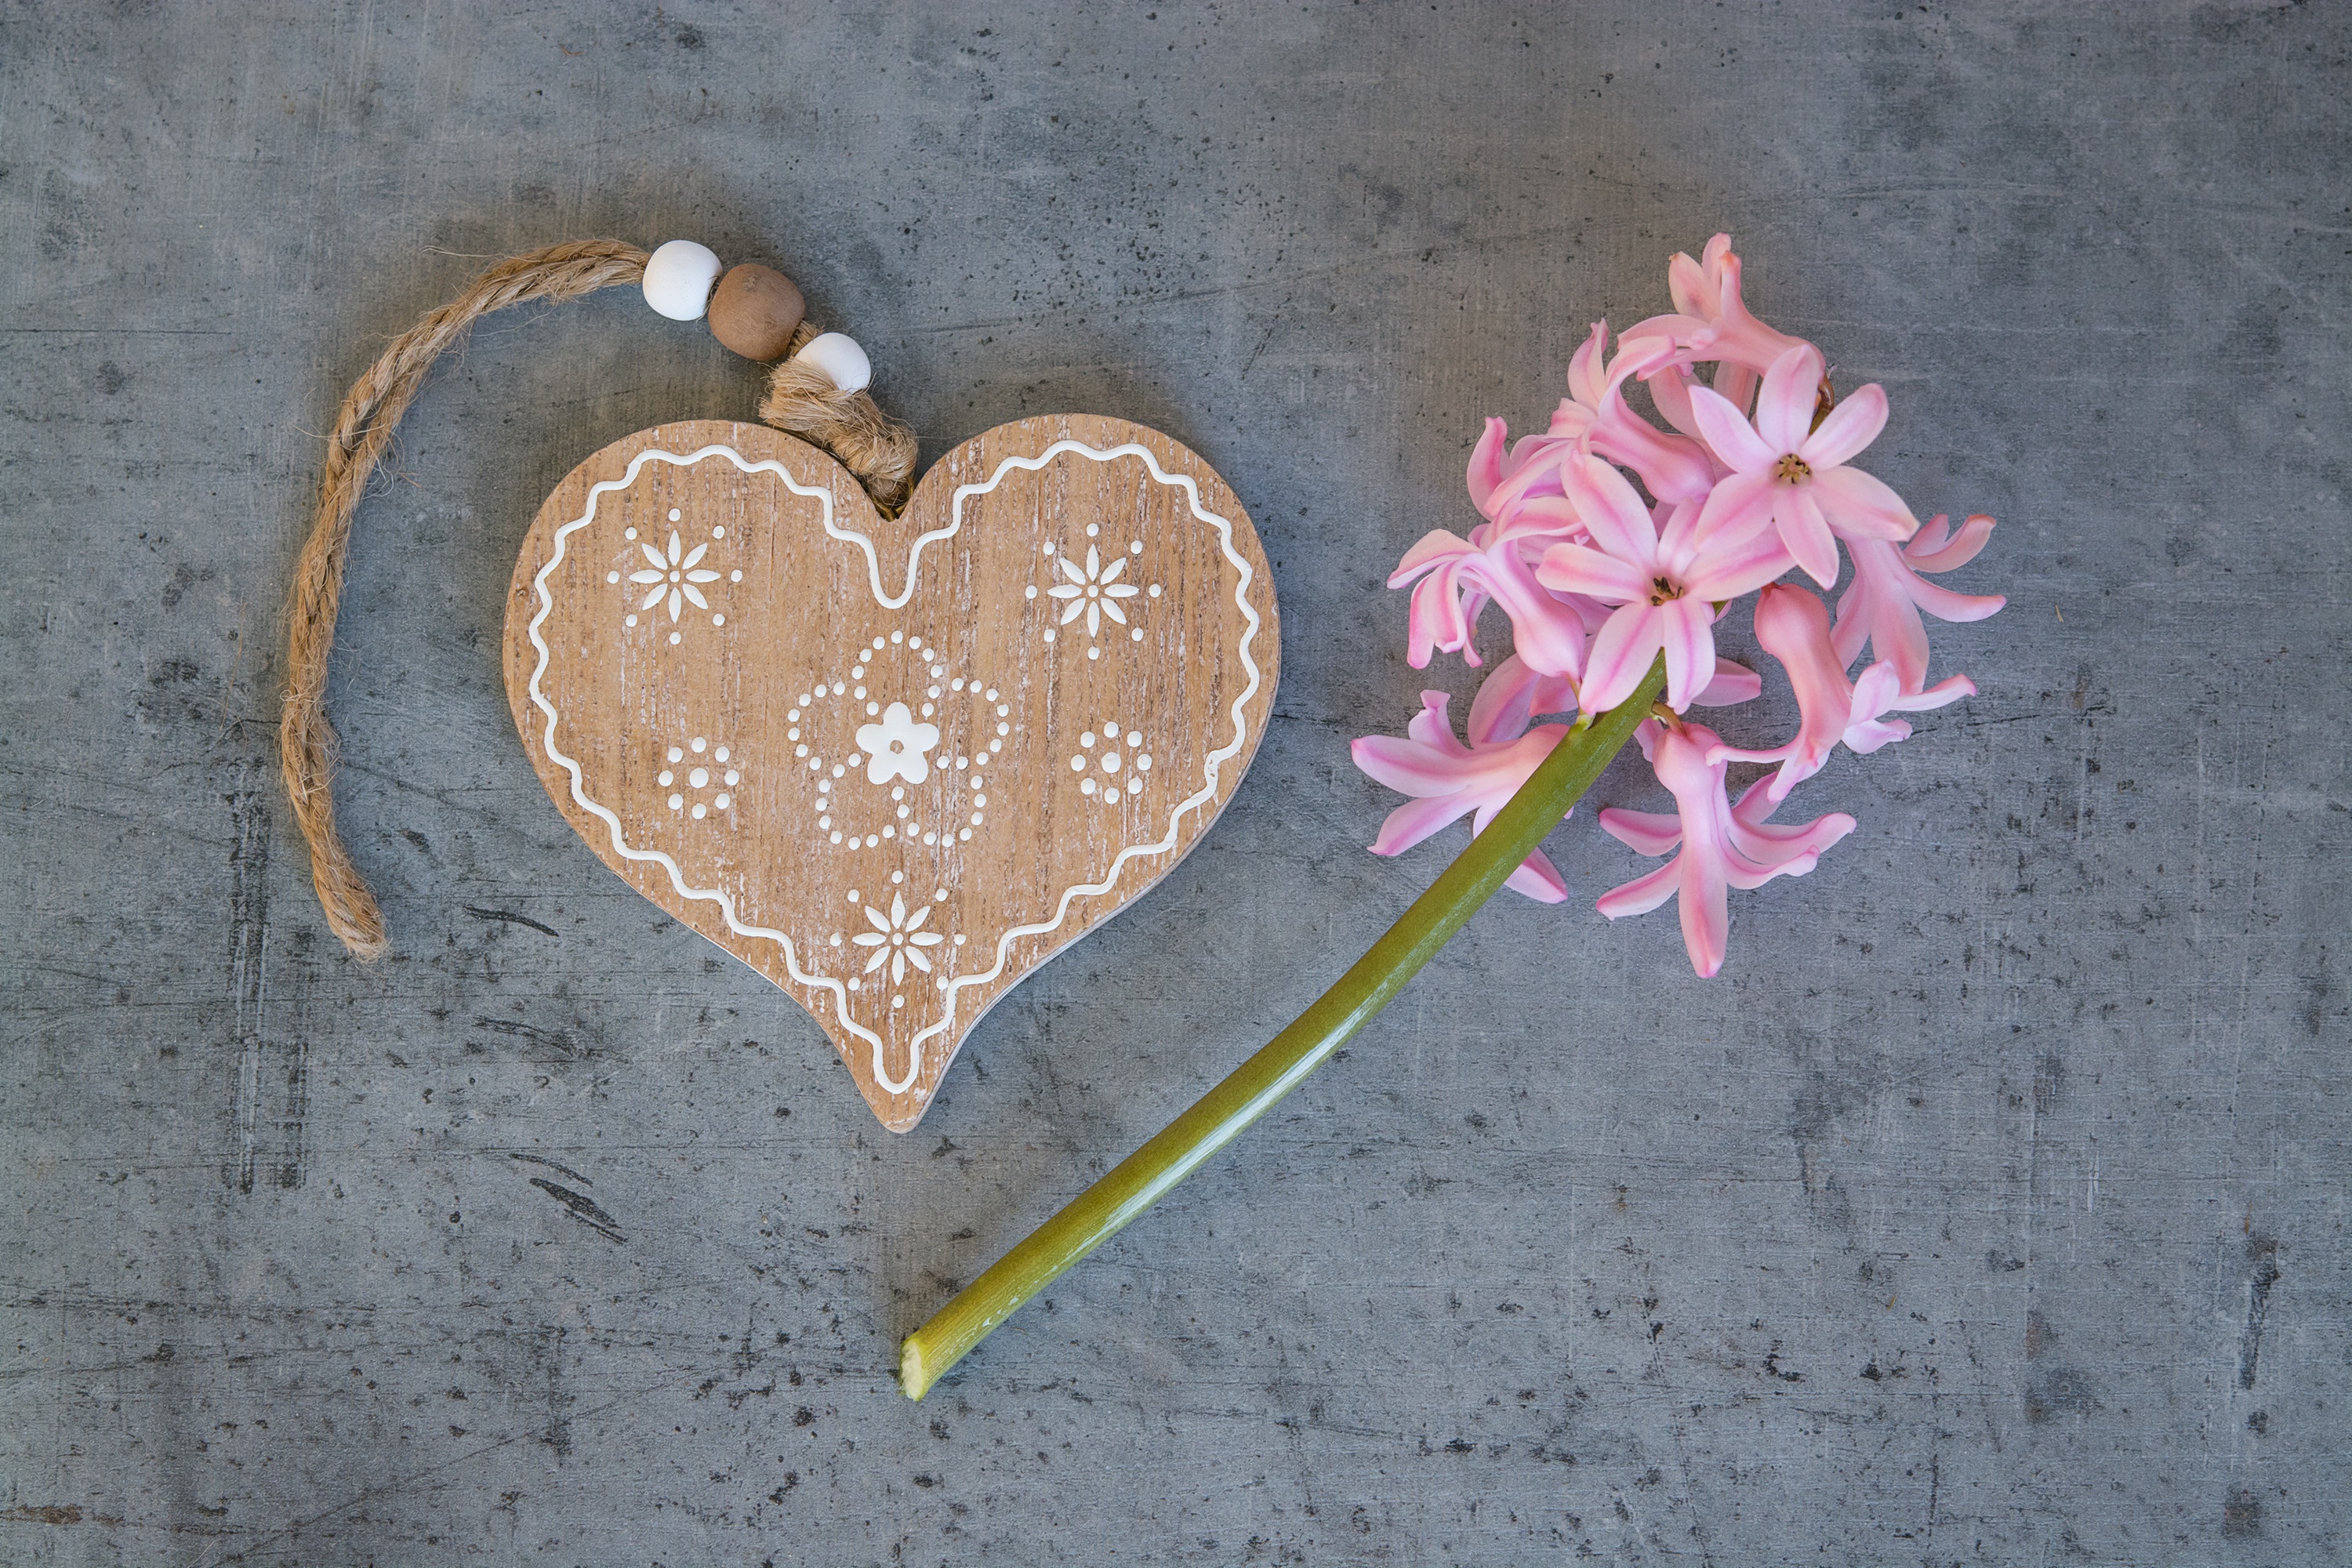
flower, petal, love, heart, food, symbol, pink, close, still life, deco, flowers, art, welcome, organ, fragrant, hyacinth, spring flower, pink flower, wooden heart, fragrant flower